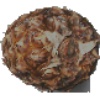
Label: pineapple